Horace Price

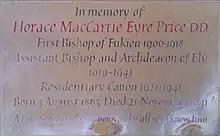
Memorial to Price in Ely Cathedral

Horace MacCartie Eyre Price (3 August 186321 November 1941) was a missionary of the Anglican Church.